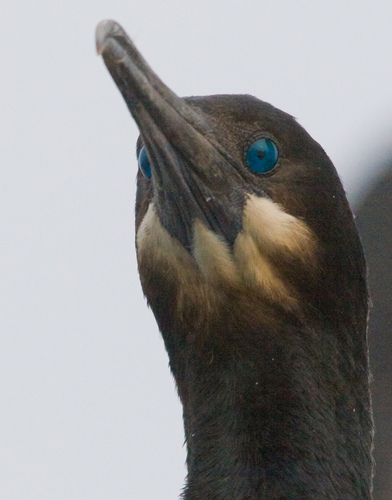
bird with long beak with blue eyes and dark gray and black feathers
this large bird has striking blue eyes with black pupils, a long black bill, black head, and white throat.
a bird with a dark brown face, white throat, long brown neck and blue eyes.
bird with a long grayish black neck, a cream colored chin, and blue eyes
this bird has bright blue eyes, white around the bill, and a brown body.
this bird has a large black head and beak with white-yellow color under the chin. also, the bird has bright blue eyes.
this bird is black with white and has a long, pointy beak.
this bird is black with white and has a long, pointy beak.
this bird has a long neck and has bue eyes and a flat bill
this bird has a long grey bill, a grey throat, and blue eyes.
Species: Brandt Cormorant